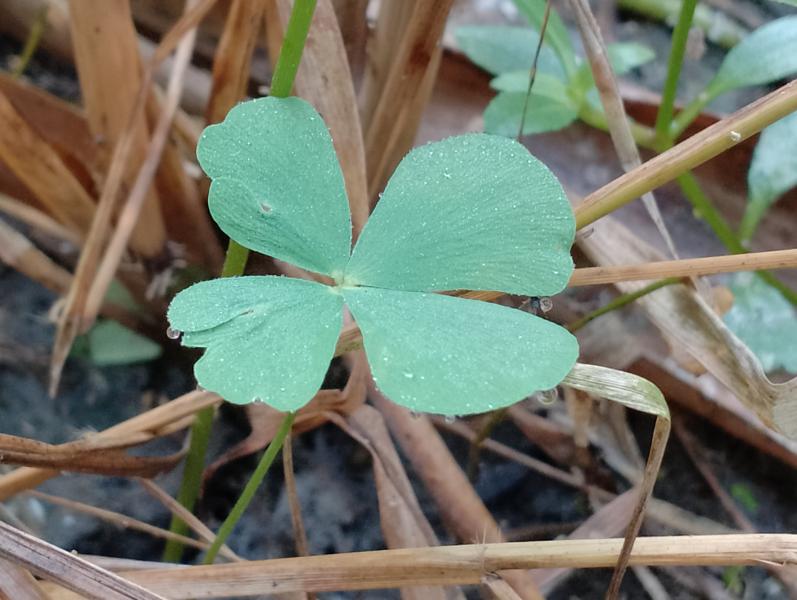
Weed species: Marsilea minuta